COVID-19 pandemic in Spain

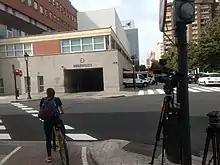
On 28 February, television cameras covered the first coronavirus cases at .

On 26 February, the first reported case in Andalusia was confirmed in Seville, the first case of community transmission reported in Spain. The next day, eight cases of Italian origin and one from Iran were reported, in Catalonia, Castile and León, and Valencia. On 28 February, nine more people tested positive in Andalusia and a fifth case was confirmed in Madrid. On 29 February, Asturias and Navarre reported their first cases, one each. On 1March, in Andalusia, two doctors were confirmed as infected, increasing the number of Andalusian cases to 12. In the Basque Country another four cases were reported, from other parts of Spain. In Castilla–La Mancha the first case of coronavirus was confirmed, and Extremadura announced the first four cases. On 2March in Cantabria, nine new cases originating from people who travelled to Italy increased the total cases there 10 cases in the community. In Castile and León five new cases in one day brought the total to eight people affected by coronavirus in the region. Catalonia reported three more positive cases, all related to travel from Italy. There were two new positives in Extremadura, bringing the total to 6. Madrid reported that its total had increased to 29. In La Rioja, the first case was confirmed.